Chun Yeung Estate

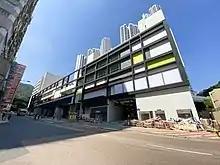
Chun Yeung Shopping Centre

Chun Yeung Estate is a public housing estate in Fo Tan, New Territories, Hong Kong. It is the only public housing estate in Fo Tan, located at the junction of Wong Chuk Yeung Street and Kwei Tei Street. It comprises 5 blocks and 1 shopping centre with total of 4,846 flats. Its name prefix "Chun" means "horse" in English since Sha Tin Racecourse is located in Fo Tan. It was completed in 2020.